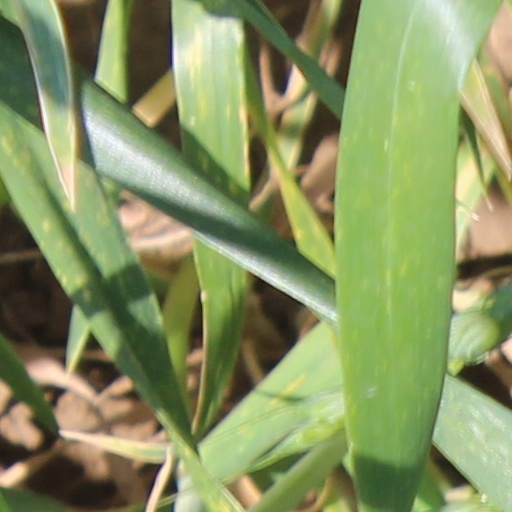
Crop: wheat